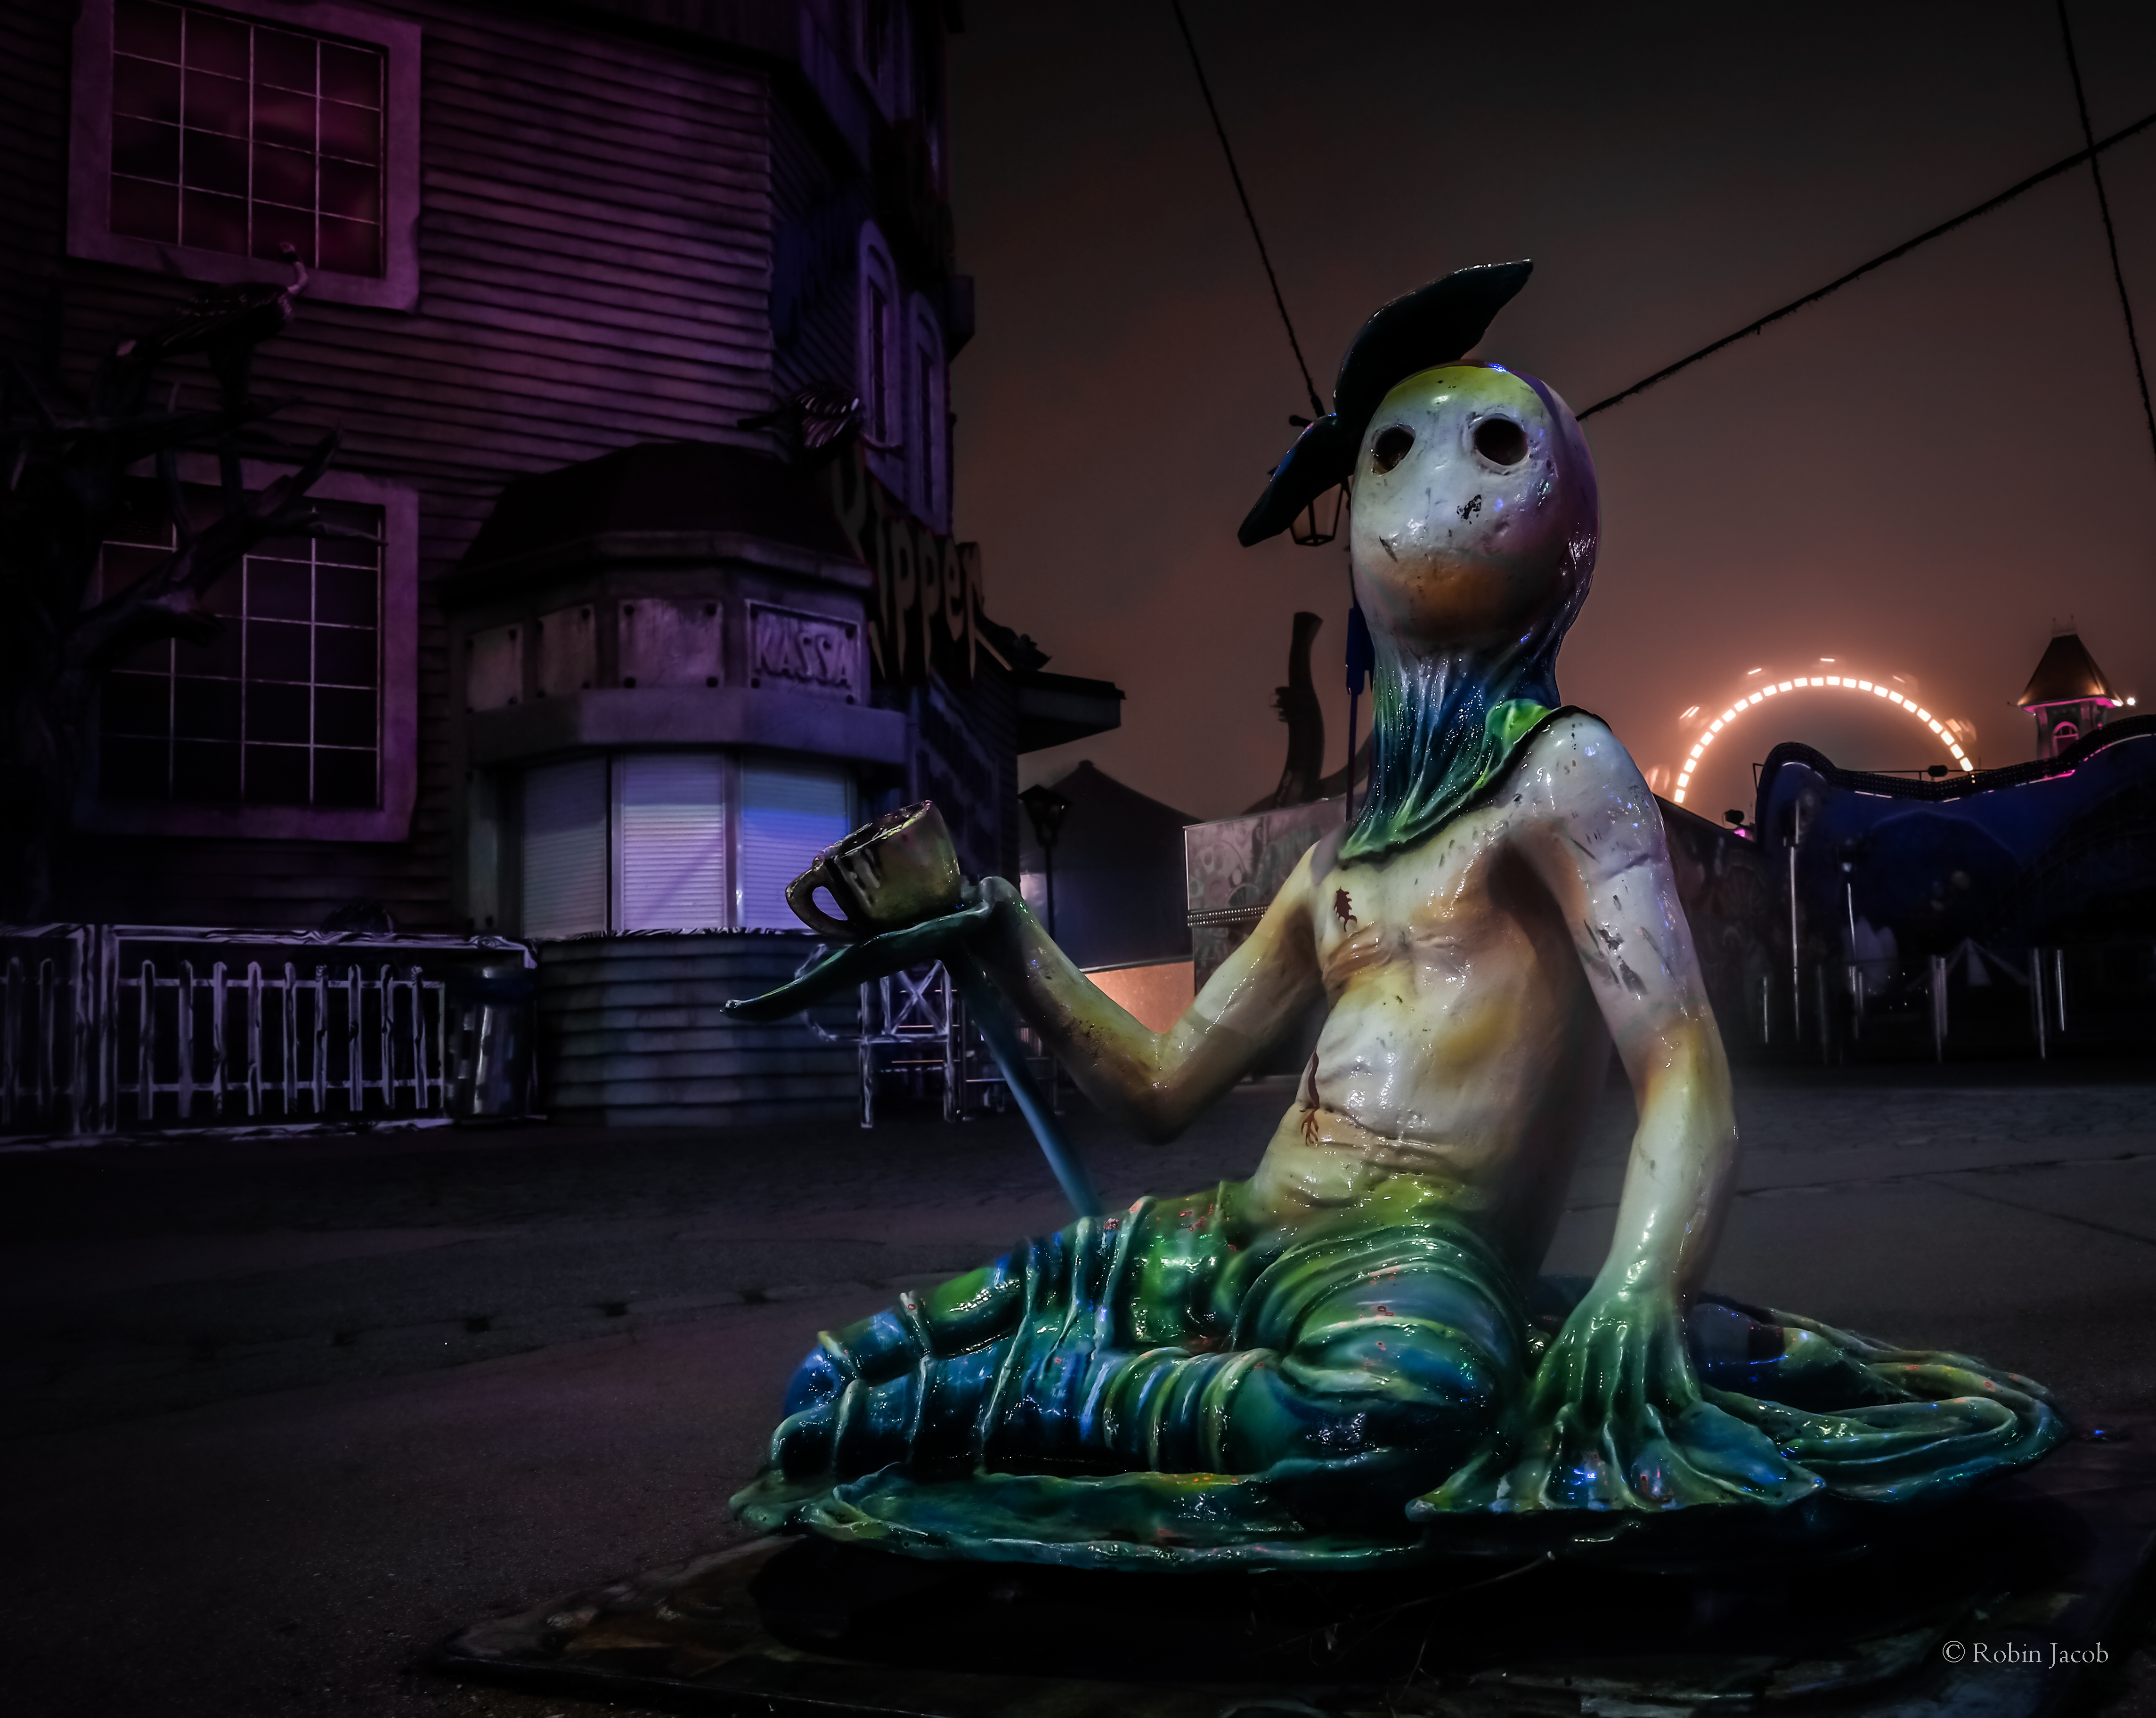
night, wheel, house, statue, darkness, hdr, art, vienna, creepy, nacht, ferris, haunted, funfair, wien, vergngungspark, screenshot, prater, mermaid, meerjungfrau, geisterhaus, mythology